Narcissus cantabricus

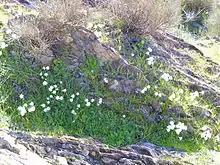
"N. cantabricus" growing in the Sierra Madrona. Spain

Narcissus cantabricus is a species of the genus "Narcissus" (Daffodils) in the family Amaryllidaceae. It is classified in Section "Bulbocodium".